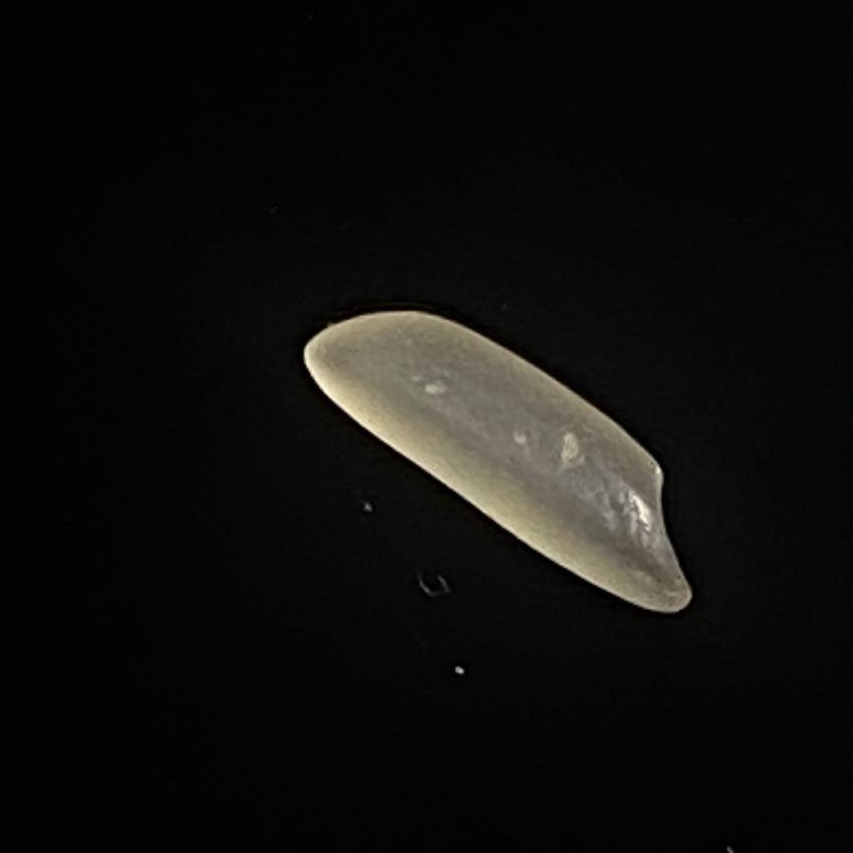
Rice variety: Najirshail